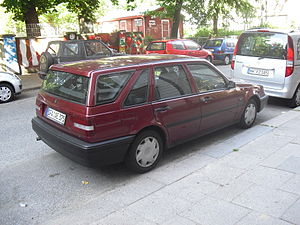
Volvo 440 / Teknik
Volvo 440 var combi coupé-udgaven af Volvo 400-serien, bygget mellem september 1988 og august 1997.